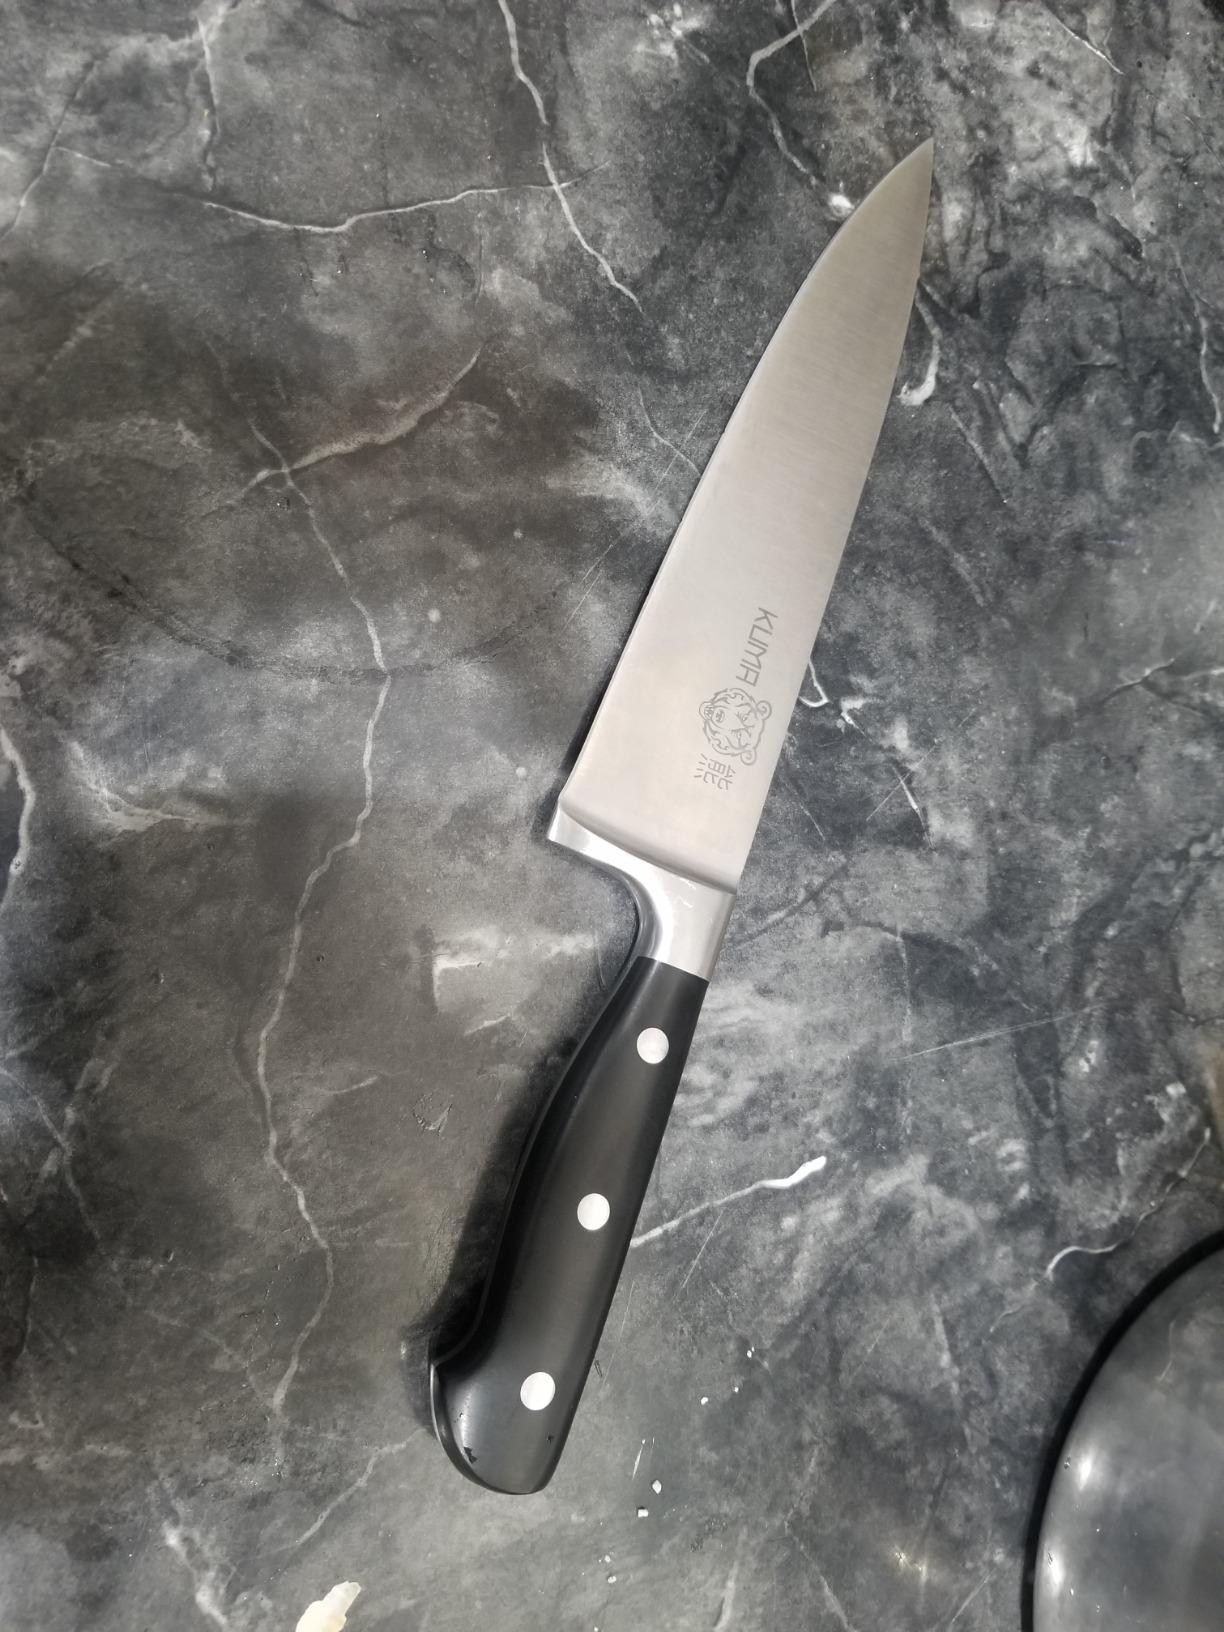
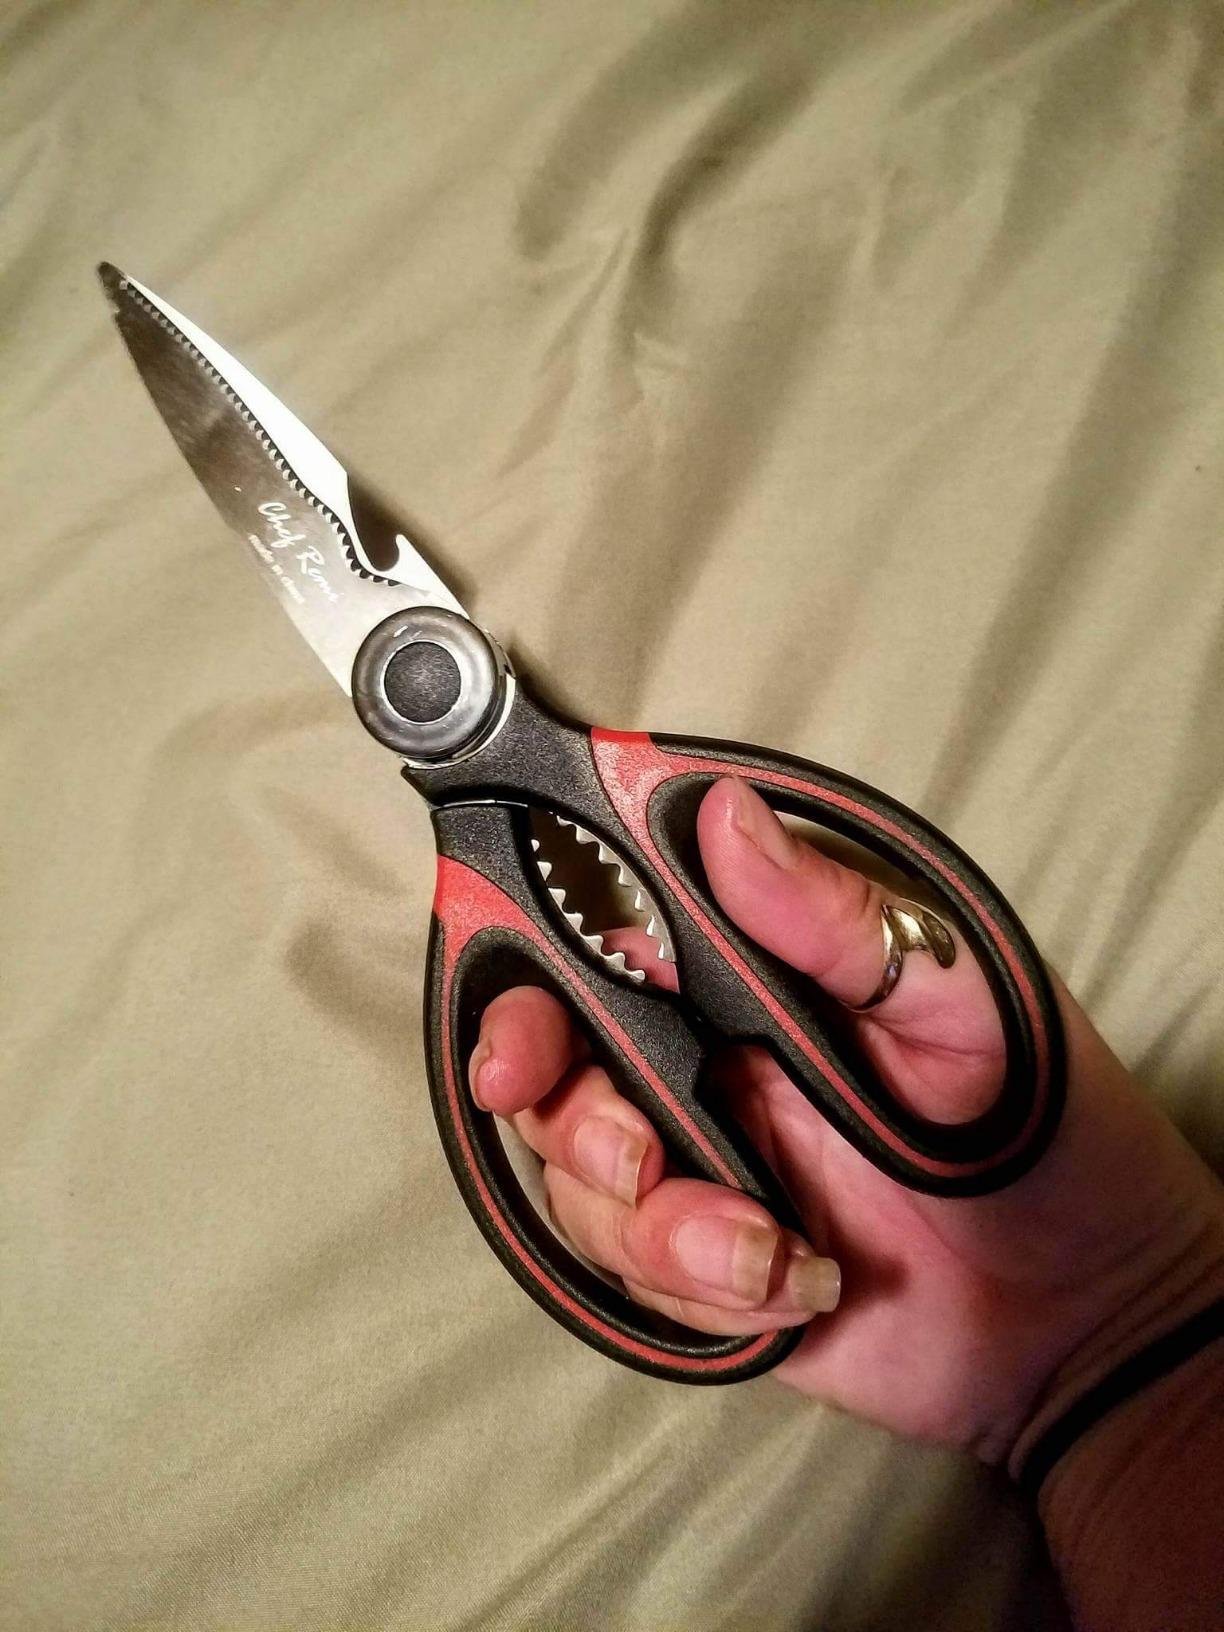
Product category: items_knife
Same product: no